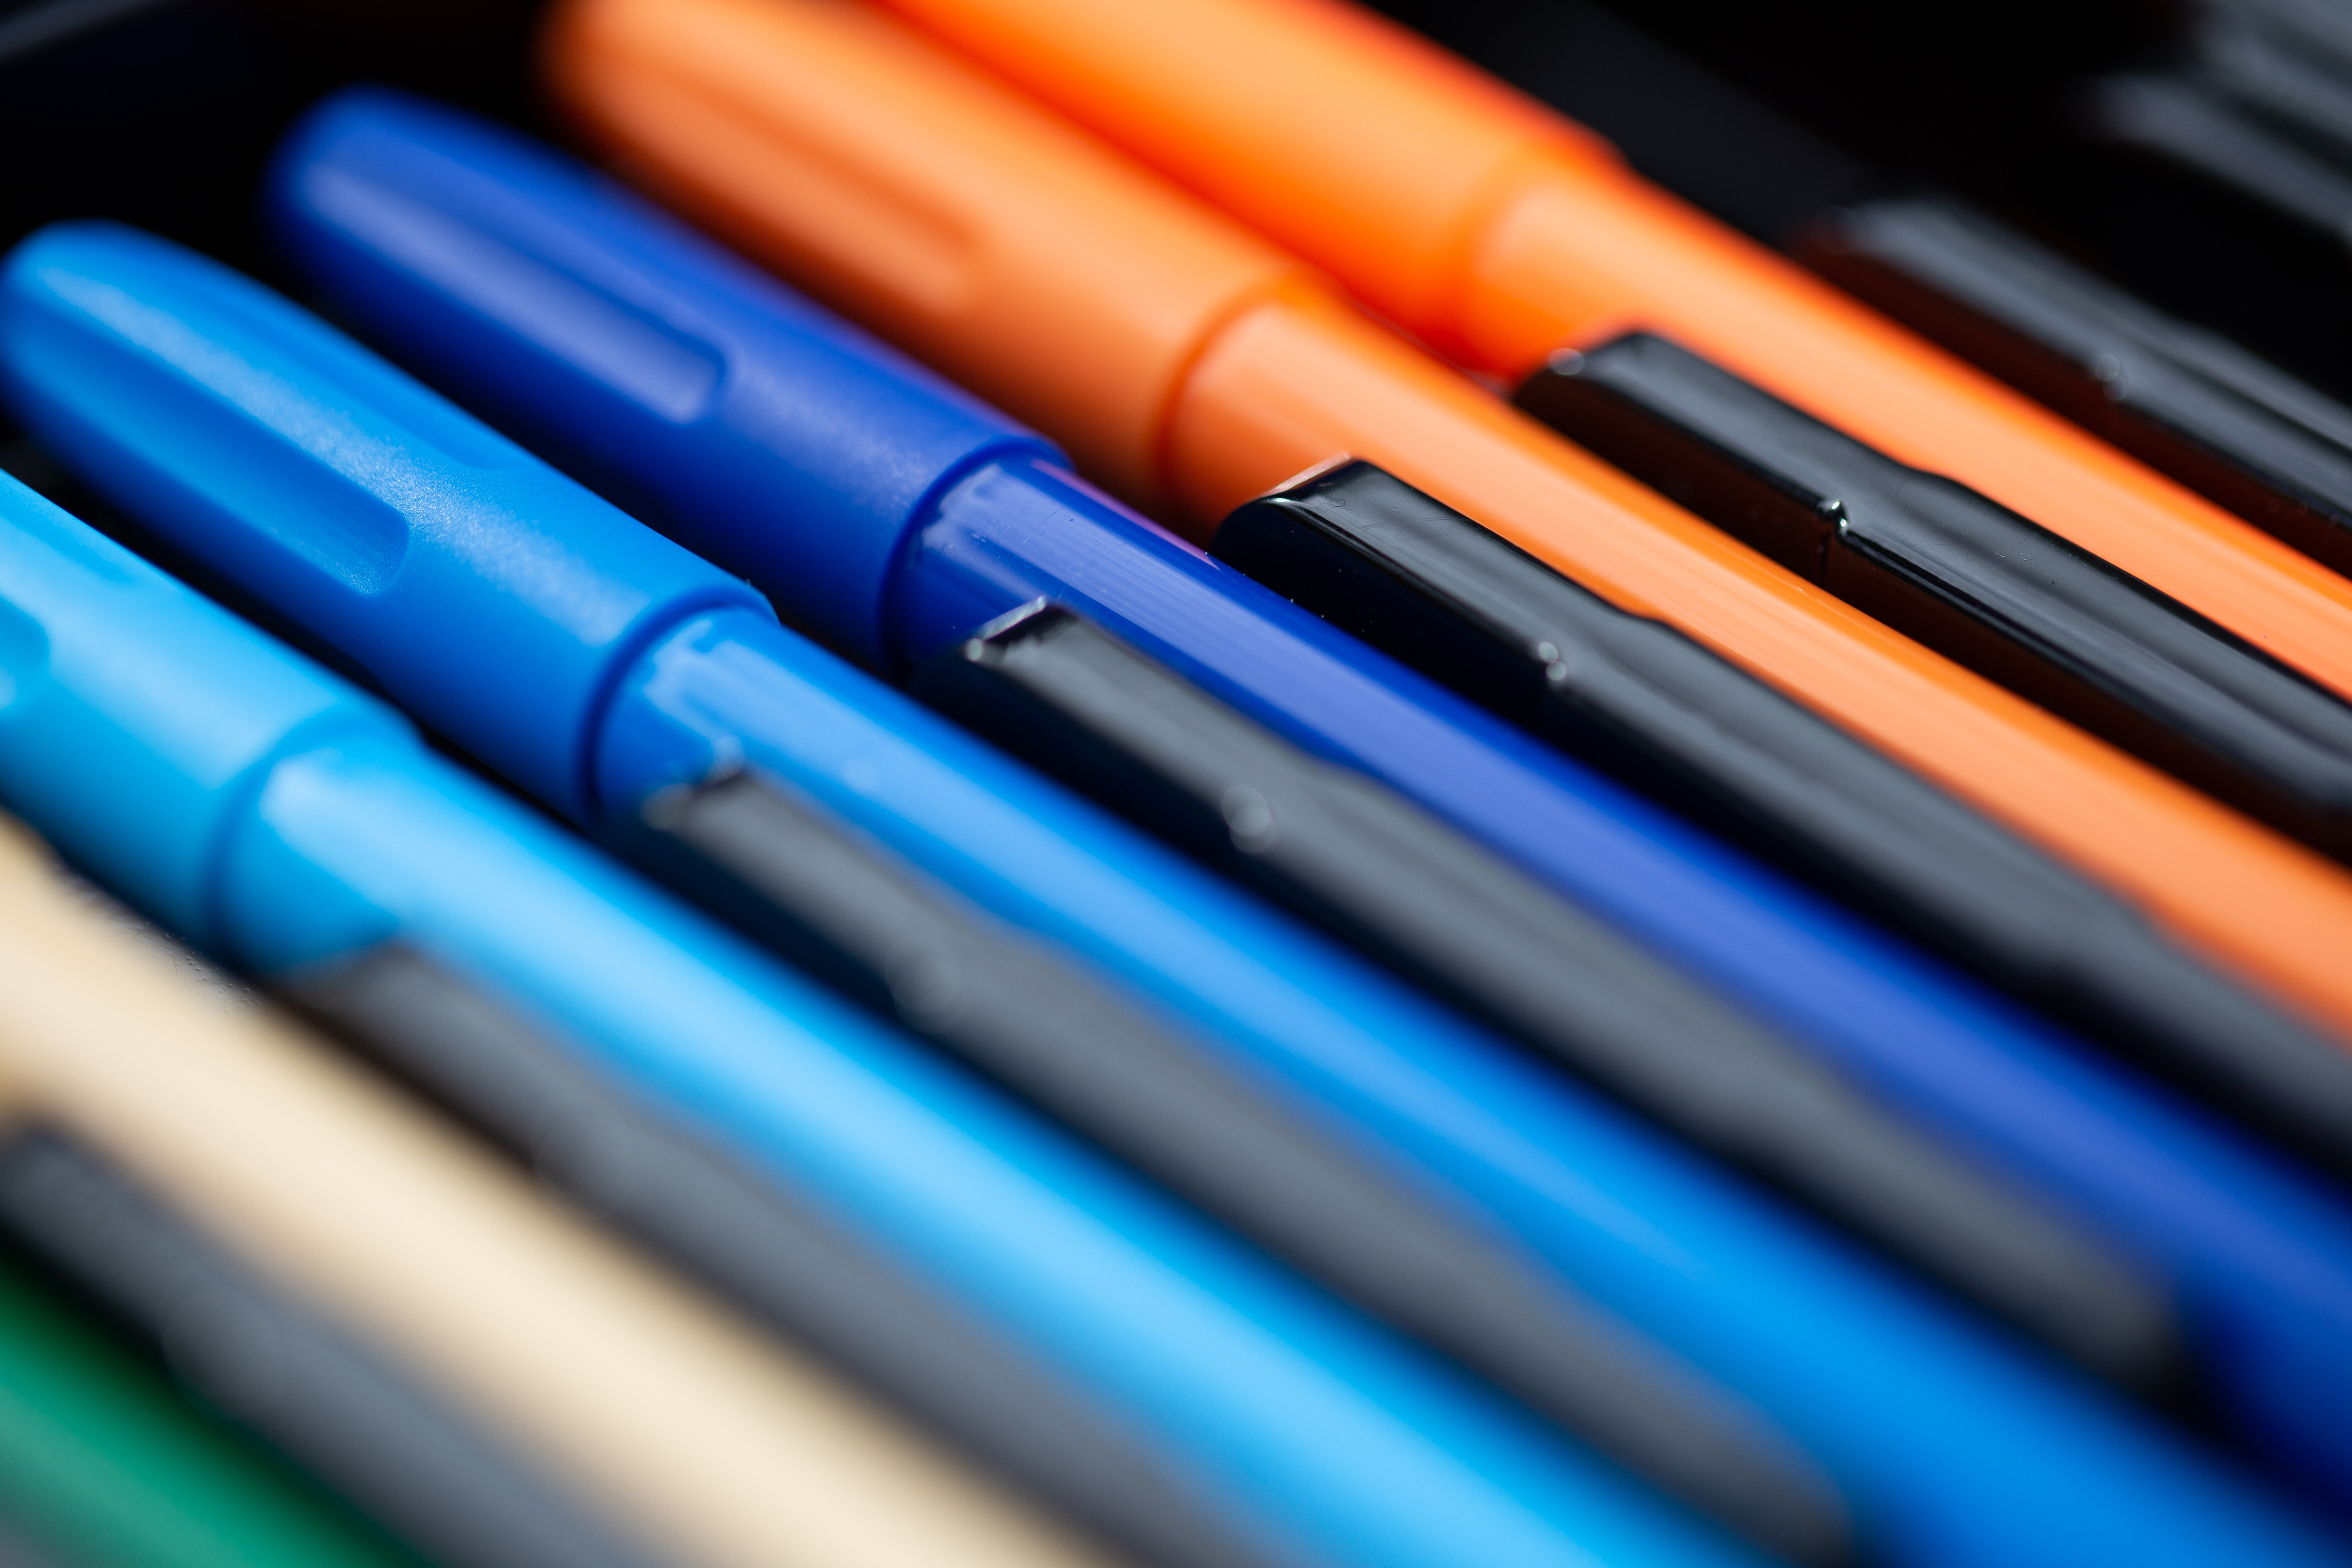
Colorfulness, writing implement, office supplies, office equipment, line, Material property, writing instrument accessory, font, Tints and shades, electric blue, stationery, close up, plastic, pattern, metal, pencil, magenta, paper, cable, macro photography, graphite, writing, circle, pen, paper product, symmetry, engineering, wire, art, illustration